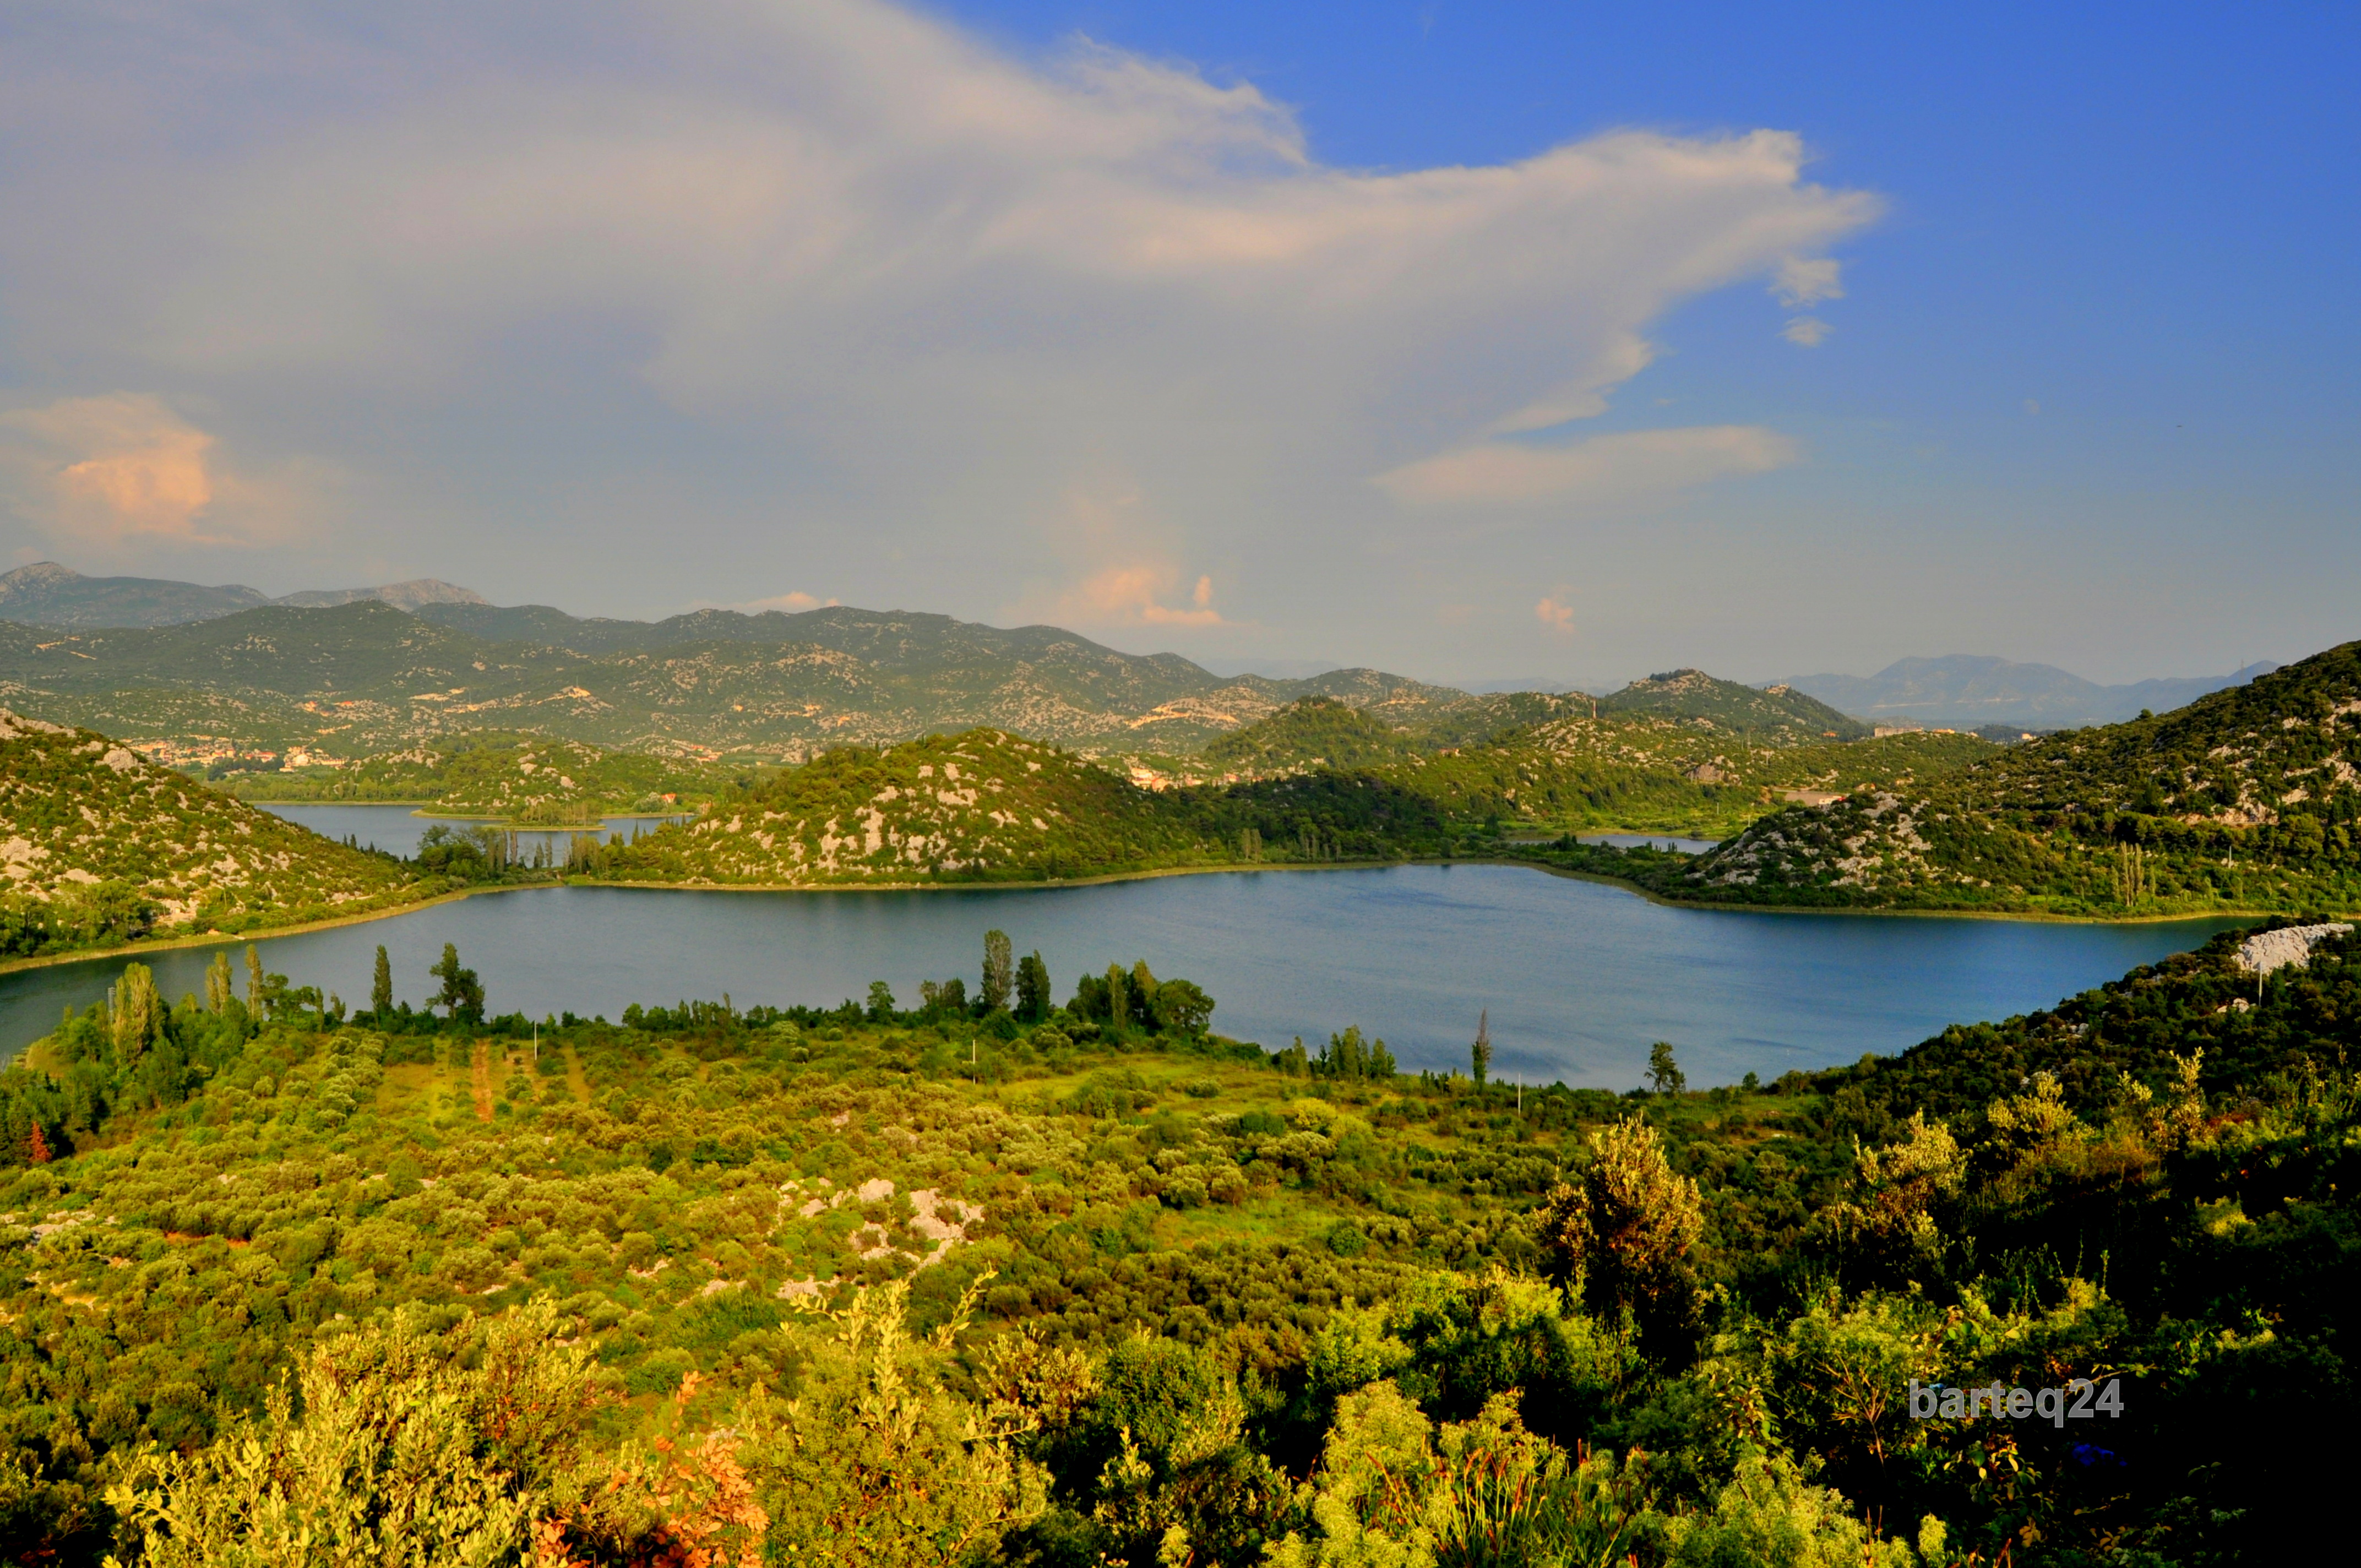
landscape, tree, nature, wilderness, mountain, cloud, morning, hill, flower, lake, river, valley, mountain range, dusk, europe, reflection, autumn, reservoir, highland, croatia, loch, rural area, neretva, bacinskajezera, mountainous landforms